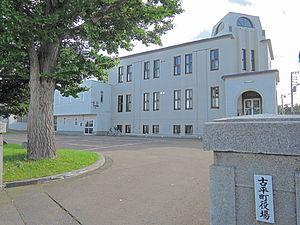
Furubira est un bourg du district de Furubira, situé dans la sous-préfecture de Shiribeshi, sur l'île de Hokkaidō, au Japon.